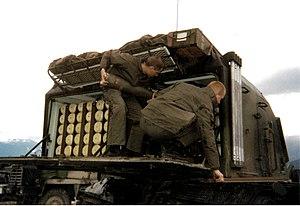
Le première classe Bouchet et moi même rangeons les obus. Chaque obus pèse 42 kg. on remarquera que les charges qui propulsent les obus sont rangées de l'autre coté du char, coté artificier.
Le canon automoteur de 155 mm Au F1 sur châssis AMX 30 est un système d'artillerie sol-sol français monté sur un châssis d'AMX 30. Il était produit par l'Atelier de Construction de Roanne du GIAT pour le châssis et l'Établissement d'Études et de Fabrication d'Armement de Bourges pour la tourelle 155 Grande Cadence de Tir et l'intégration de cette dernière sur le châssis fabriqué à Roanne. Il est en cours de remplacement par le Camion équipé d’un système d’artillerie. En 2016, l'armée de terre française possédait encore 32 unités affectées au 40ᵉ RA de Suippes.